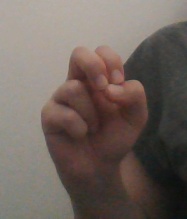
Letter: gaaf